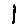
Label: 1